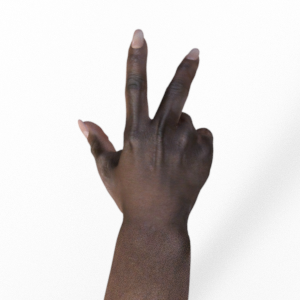
Label: scissors